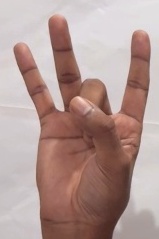
ASL sign: 8